Hyakushō Kizoku

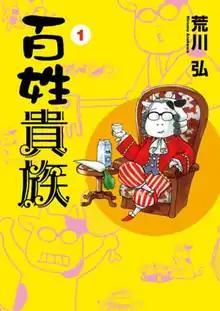
First volume cover

is a Japanese autobiographical manga series written and illustrated by Hiromu Arakawa. It was serialized in Shinshokan's manga magazine "" from December 2006 to March 2009, when the magazine ceased its publication, and the series was then transferred to "Wings" in June of the same year. The series is infrequently published. Its chapters have been collected in eight volumes as of December 2023. An anime television series adaptation was broadcast from July to September 2023. A second season aired from October to December 2024. A third season is set to premiere in Q4 2025.